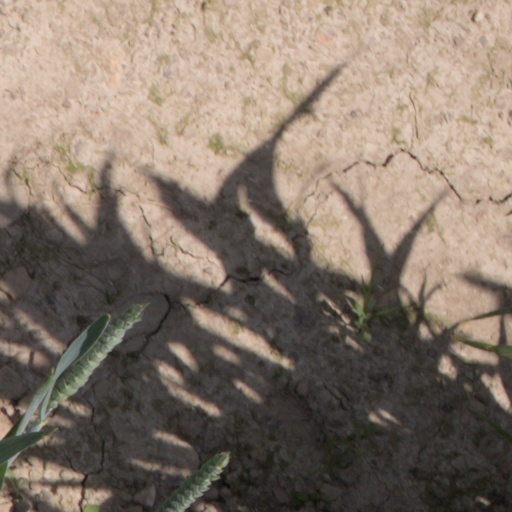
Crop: wheat